Takijirō Ōnishi

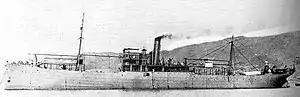
The Japanese aircraft mother ship "Wakamiya", from which the world's first ship-based air raids against German positions in Tsingtau were flown

Ōnishi was a native of Ashida village (part of present-day Tamba City) in Hyōgo Prefecture. He graduated from the 40th class of the Imperial Japanese Navy Academy, ranked 20 out of a class of 144 cadets in 1912. He served his midshipman term on the cruiser and battlecruiser and after he was commissioned an ensign, he was assigned to the battleship .